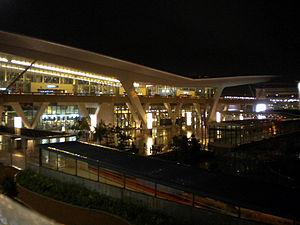
L'aéroport international du Cap, anciennement « D.F. Malan Airport », est l'aéroport de la ville du Cap, en Afrique du Sud.
Cet article dresse les classements des 20 aéroports en Afrique ayant le plus important nombre annuel de passagers. Les chiffres cumulent les passagers au départ, à l'arrivée et en transit.